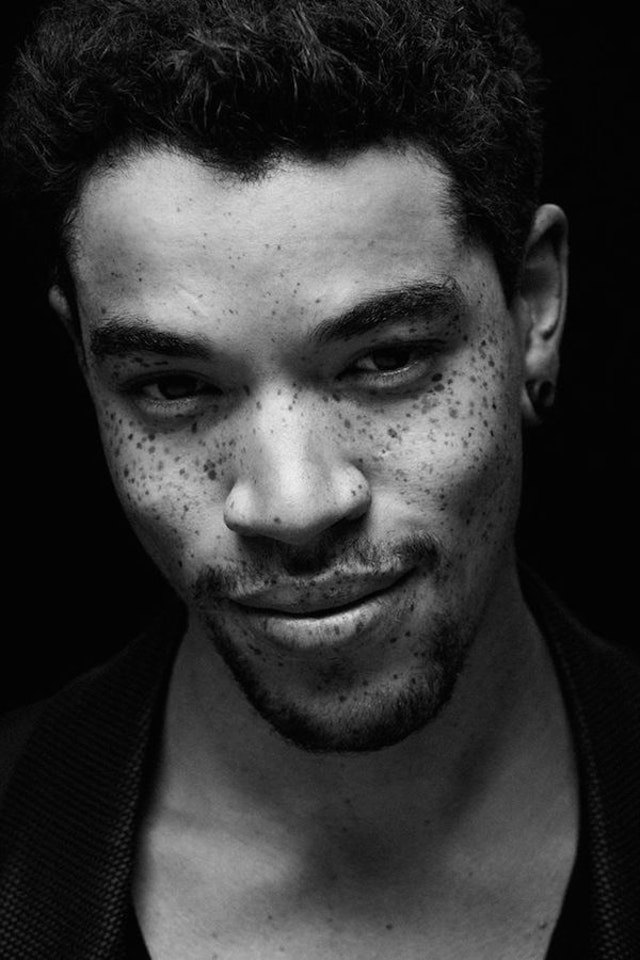
Portrait style: Real Portrait